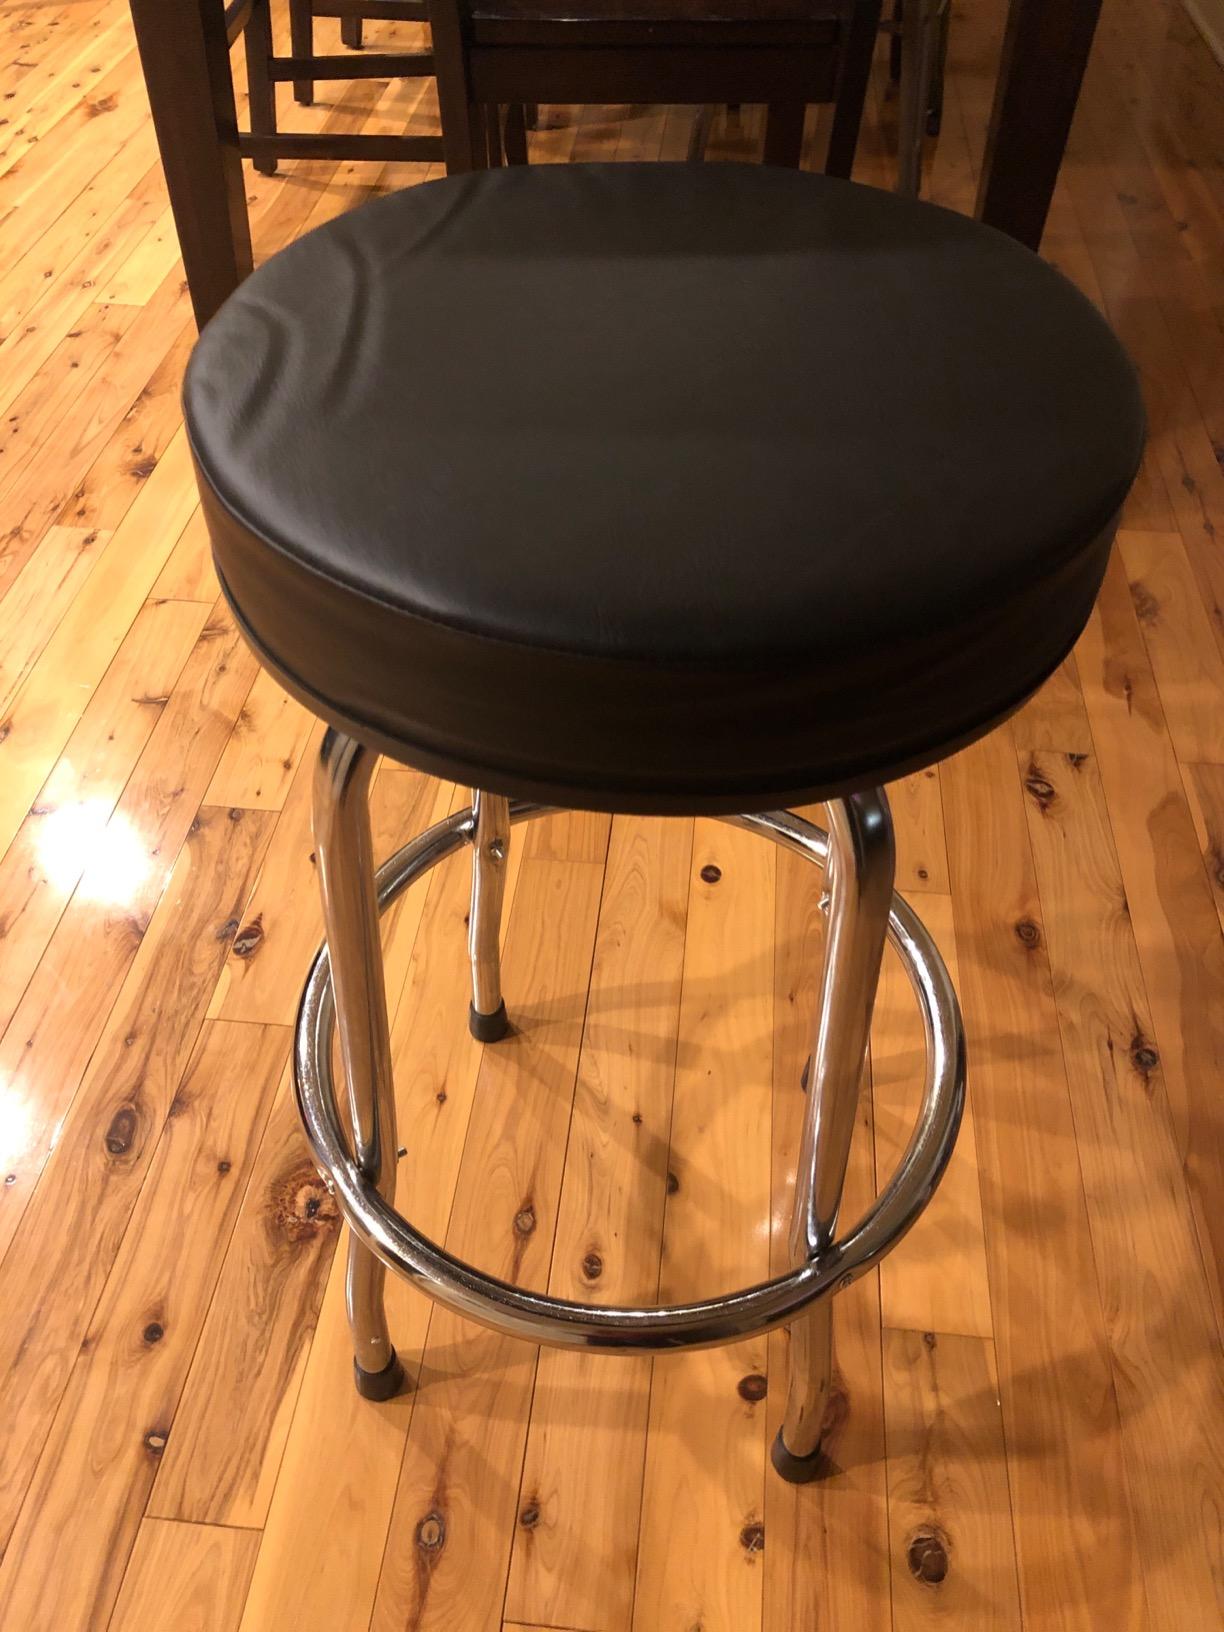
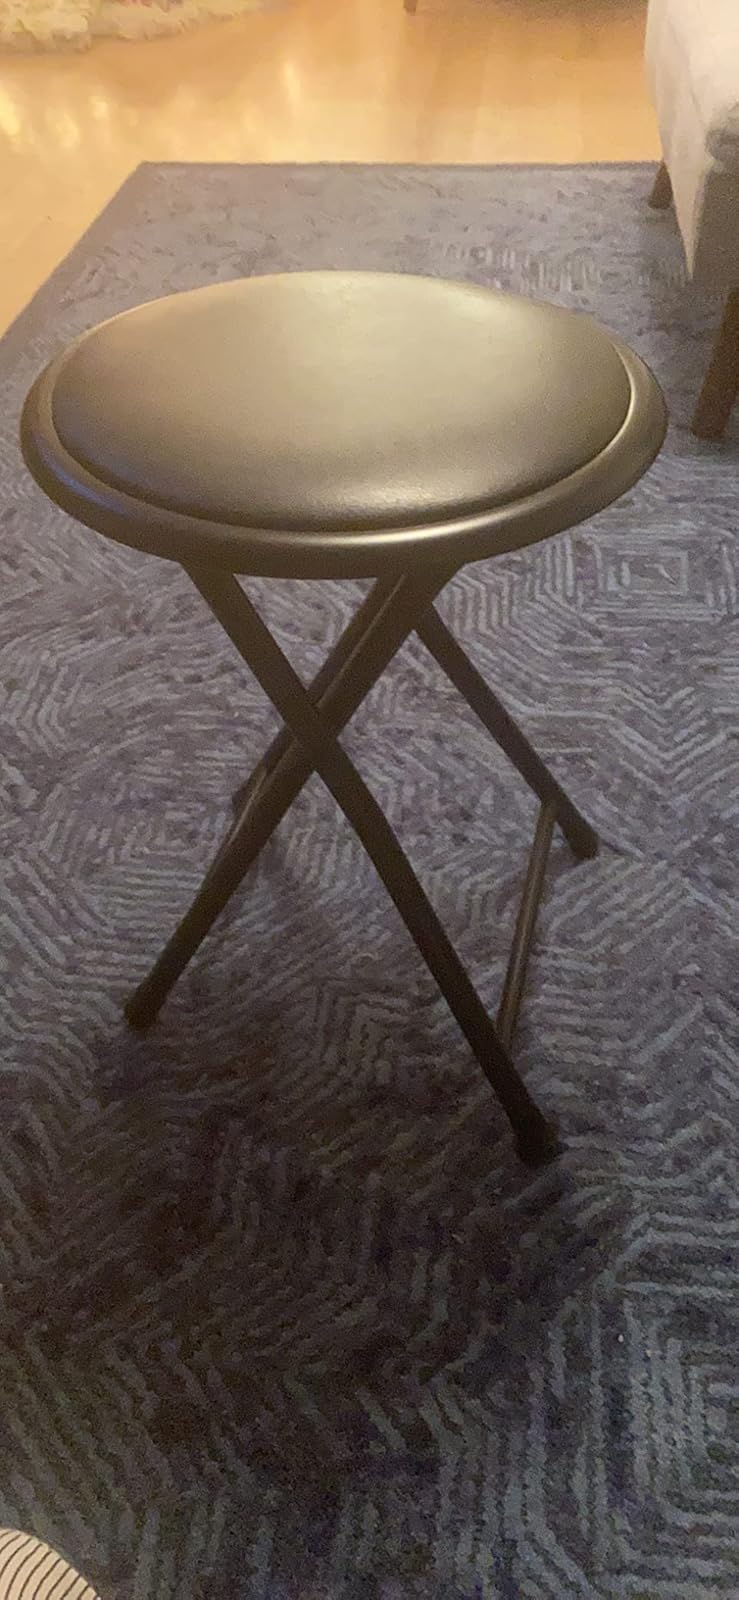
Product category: stool
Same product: no